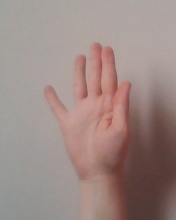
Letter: sheen